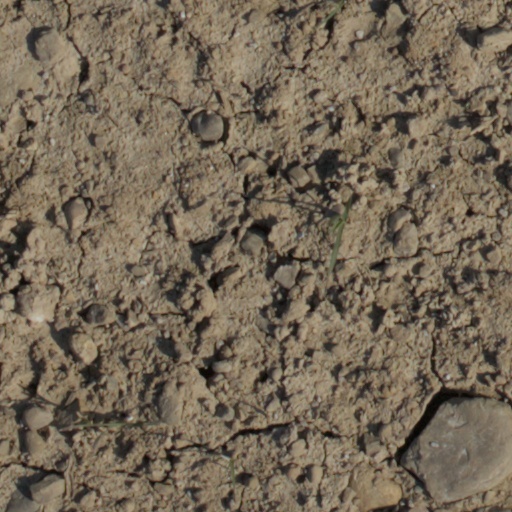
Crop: wheat